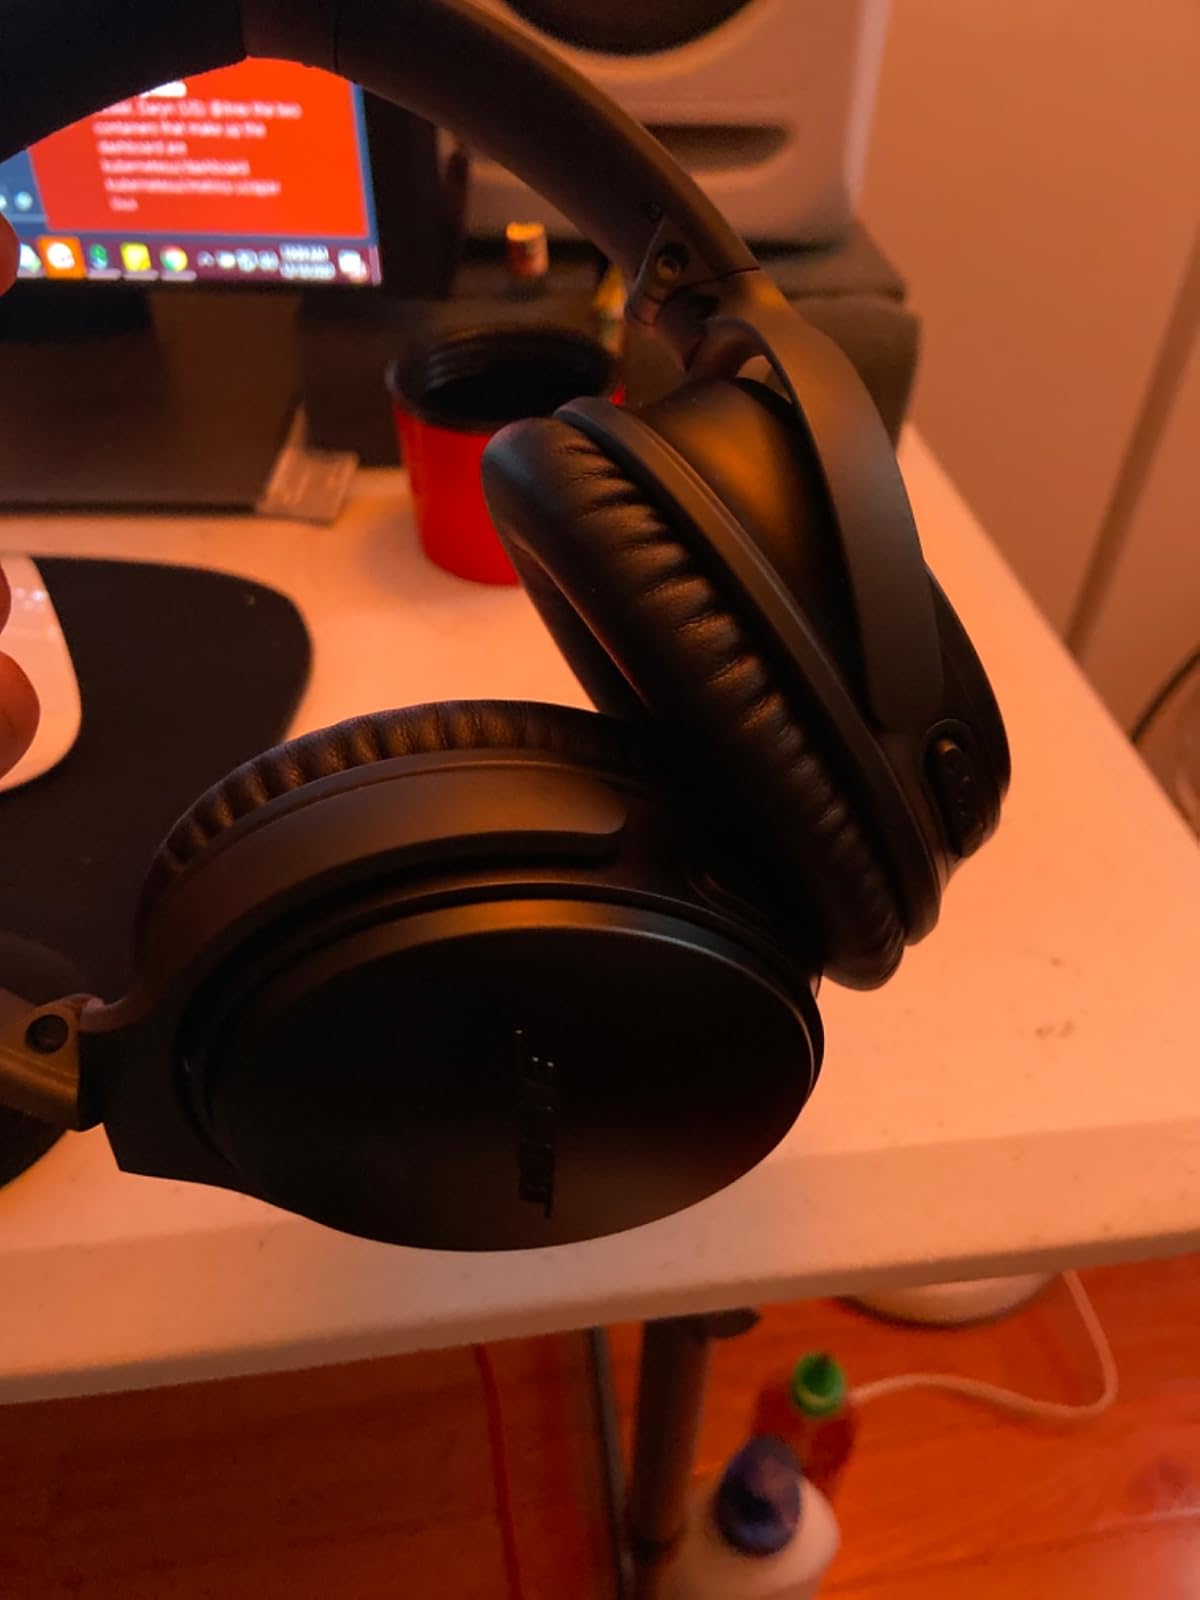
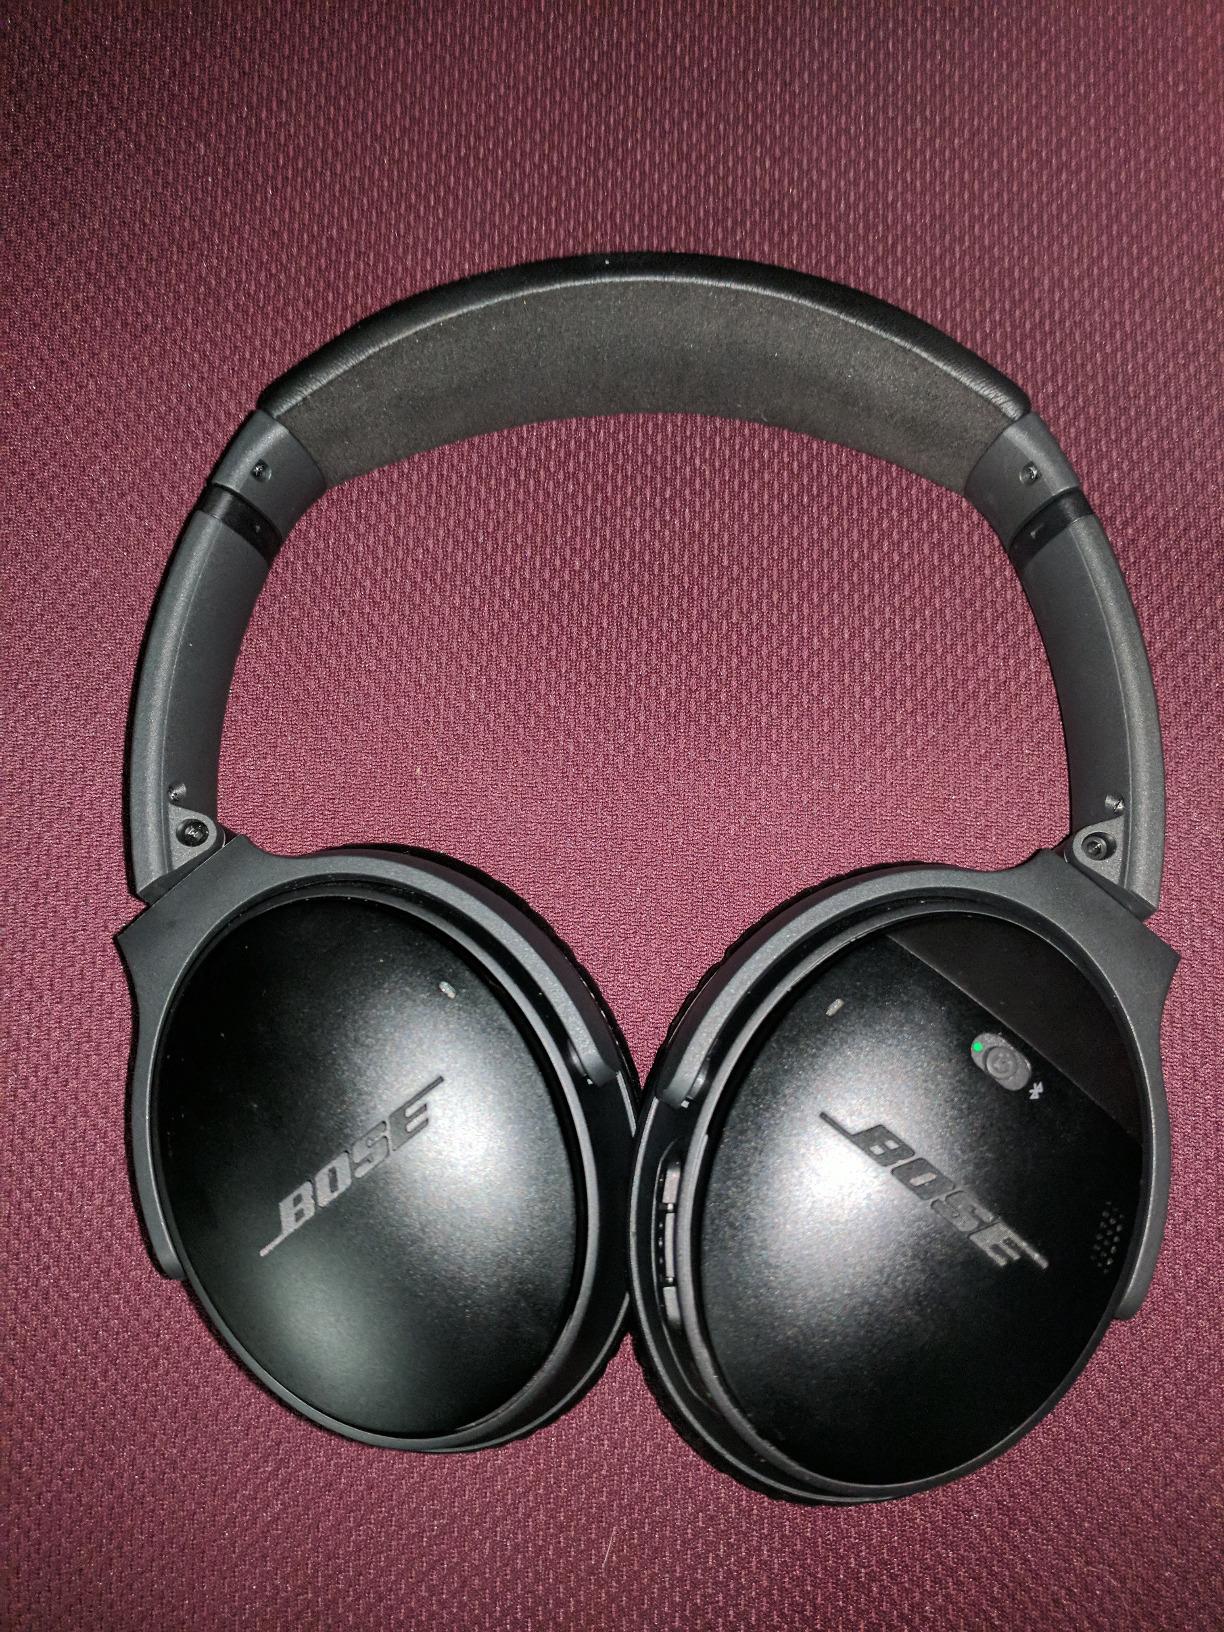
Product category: headphones
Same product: yes